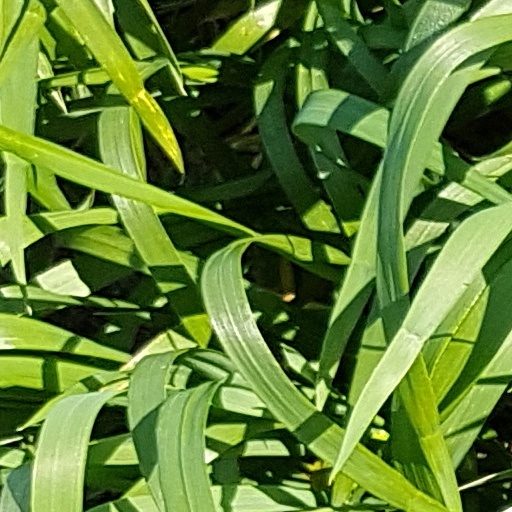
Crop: wheat